Vrouwenhuis

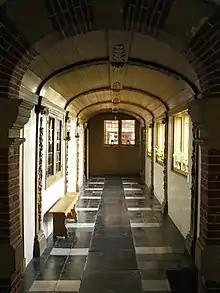
Hallway linking the front house to the rear house, added by Soury-Wolfsen family

The house originally faced the harbour, near the old weigh house that served as a portage point for ships travelling the IJssel river. The harbour was part of the "Grote Aa" waterway, a tributary of the Zwarte Water running through the city, which was filled in after cholera outbreaks in the 19th century. In the 1572 map of Zwolle a ship is shown moored in front of this house, which was strategically located next to the "Waterpoort", a city gate allowing the passage of ships.